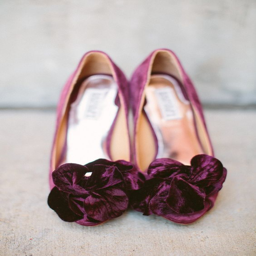
your wedding shoes are a detail you can really show your personal style with .